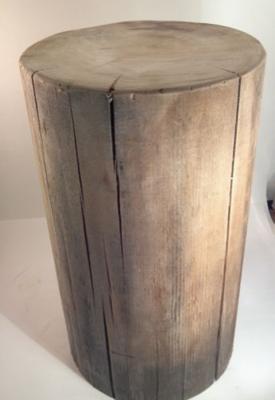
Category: table